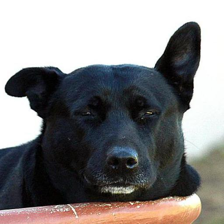
Label: animals